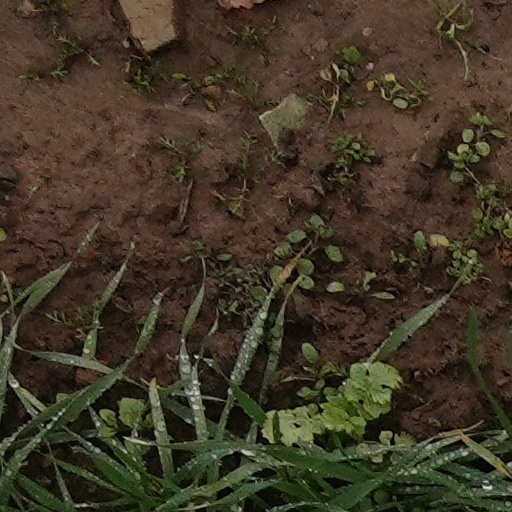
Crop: wheat